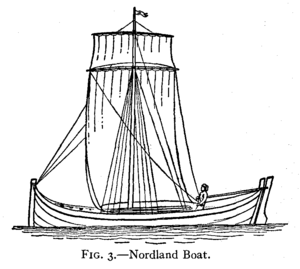
Nordlandsbåd / Oversigt over størrelser af nordlandsbåde
Rigning af sejl på en nordlandsbåd.